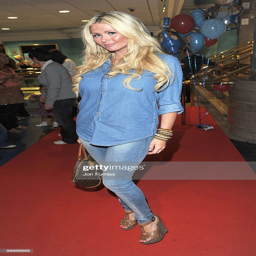
art model attends the film premiere .